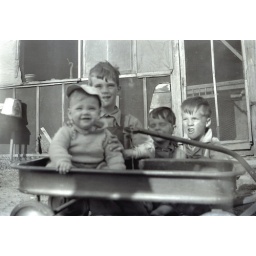
I need someone to tell me what that hooked implement is standing behind the screen over my head.